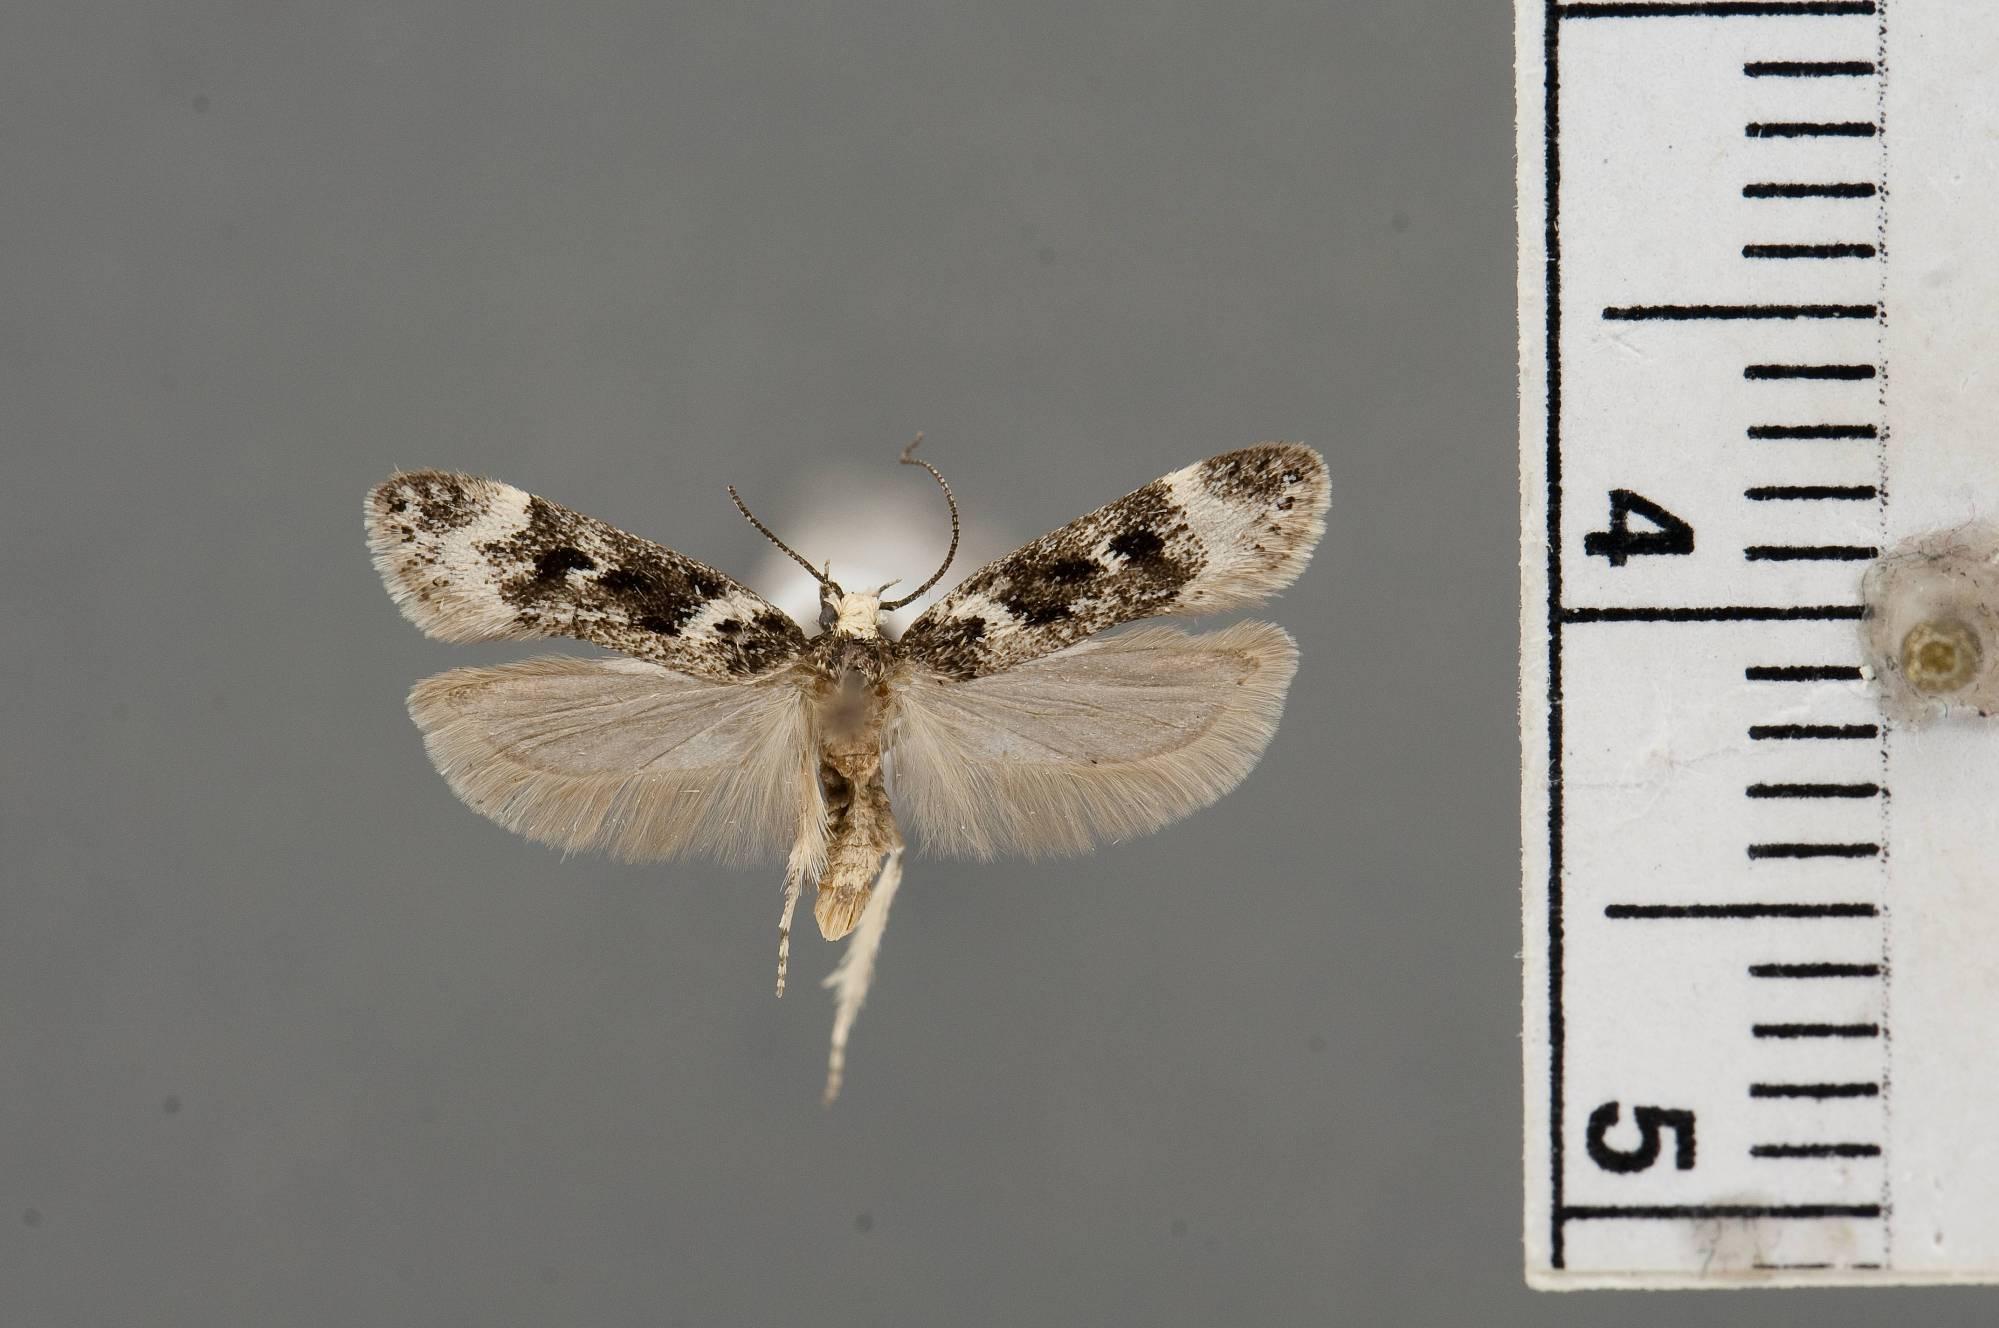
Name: Chionodes sattleri
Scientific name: Chionodes sattleri Hodges, 1999
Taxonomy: Animalia, Arthropoda, Insecta, Lepidoptera, Glossata, Gelechiidae, Gelechiinae
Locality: Halifax Watershed, Bog E Big Indian Lake, Halifax, Nova Scotia, Canada
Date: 21 Jul 1968